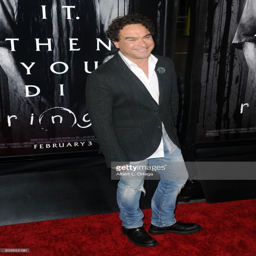
actor arrives for the screening held .